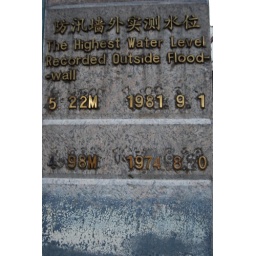
A monument to the highest water levels recorded in Shanghai.